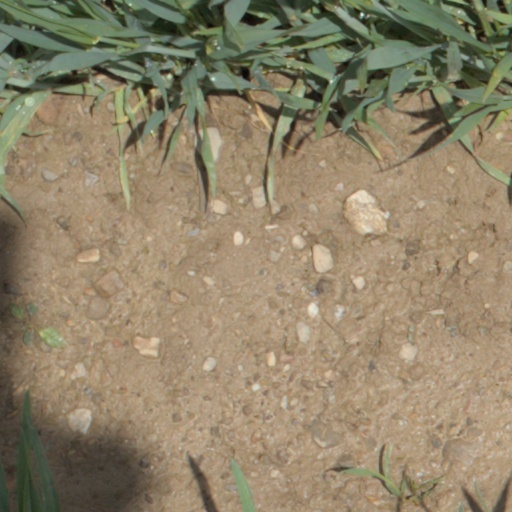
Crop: wheat